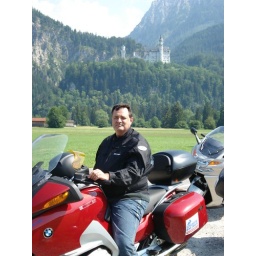
Our bikes parked along the road just in front of the famous Neuschwanstein castle